Nicanor Parra

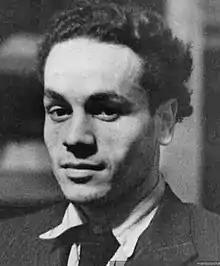
Parra in 1935

Parra, the son of a schoolteacher, was born in 1914 in San Fabián de Alico, near Chillán, in Chile. He came from the artistically prolific Parra family of performers, musicians, artists, and writers. His sister, Violeta Parra, was a folk singer, as was his brother Roberto Parra Sandoval.